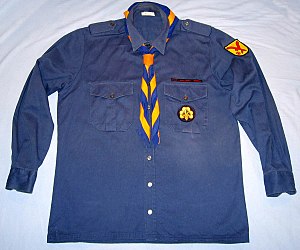
Spejderuniform
Spejderuniform fra det tyske spejderkorps BdP
En spejderuniform er en uniform, som benyttes af spejdere. Alt efter korps hører